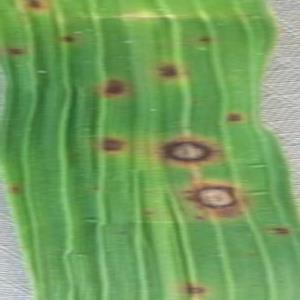
Disease: Brownspot